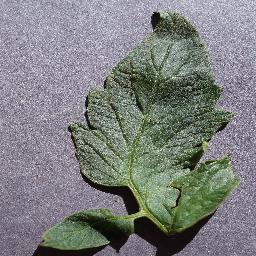
Label: Tomato___healthy